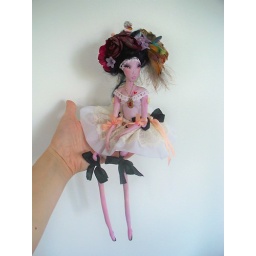
dress in old lace and white satin,with fantasy pearls and silk ribbons (black and salmon)These are natural feathers in her hair.